Thailand

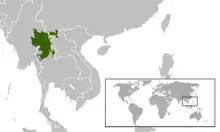
Lan Na kingdom during the reign of Tilokaraj ( 1441–1487)

Theoretically, Tai-Kadai-speaking people formed as early as the 12th century BCE in the middle of the Yangtze basin. Some groups later migrated south to Guangxi. However, after several bloody centuries against Chinese influence in Guangxi between 333 BCE and the 11th century, hundreds of thousands of Tais were killed, thus, Tai people began to move southwestward along the rivers and over the lower passes into the mountain north of Southeast Asia and river valleys in present-day Assam of India. Some evidence indicates that the ancestors of Tai people migrated en masse southwestwards out of Yunnan only after the 1253 Mongol invasion of Dali; however, it is not generally accepted.